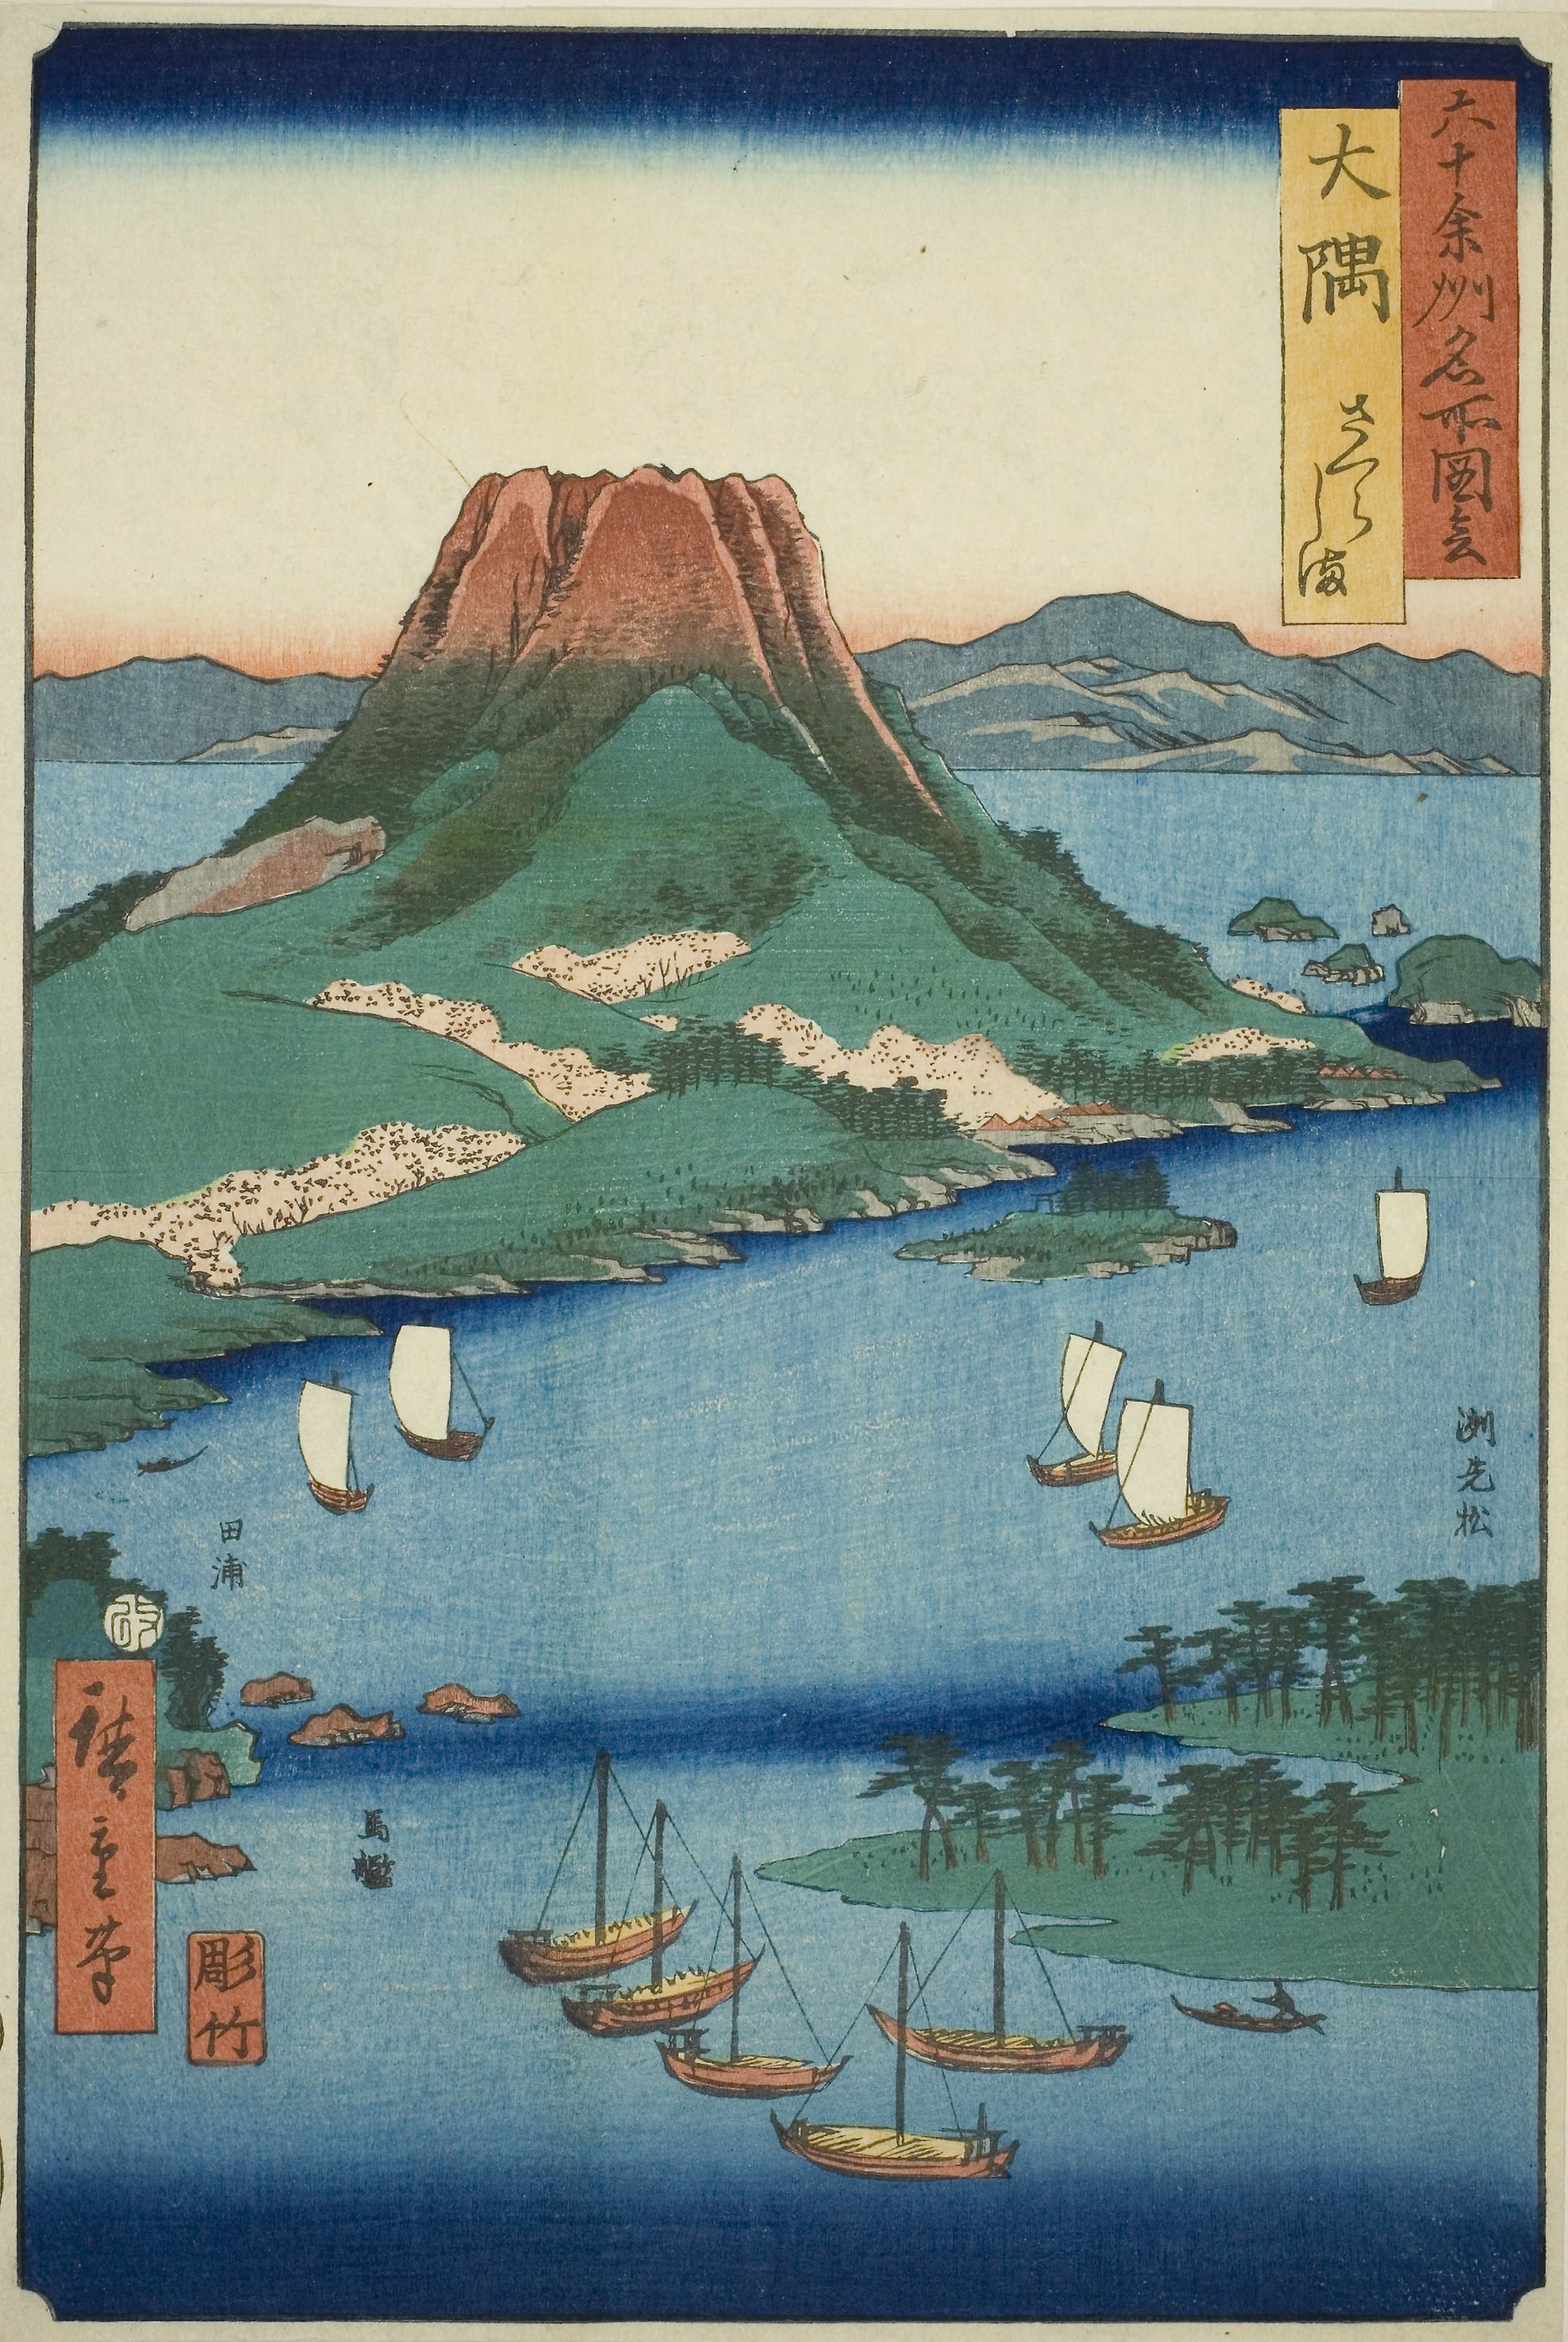
blue, water, painting, mountain, art, illustration, paper product